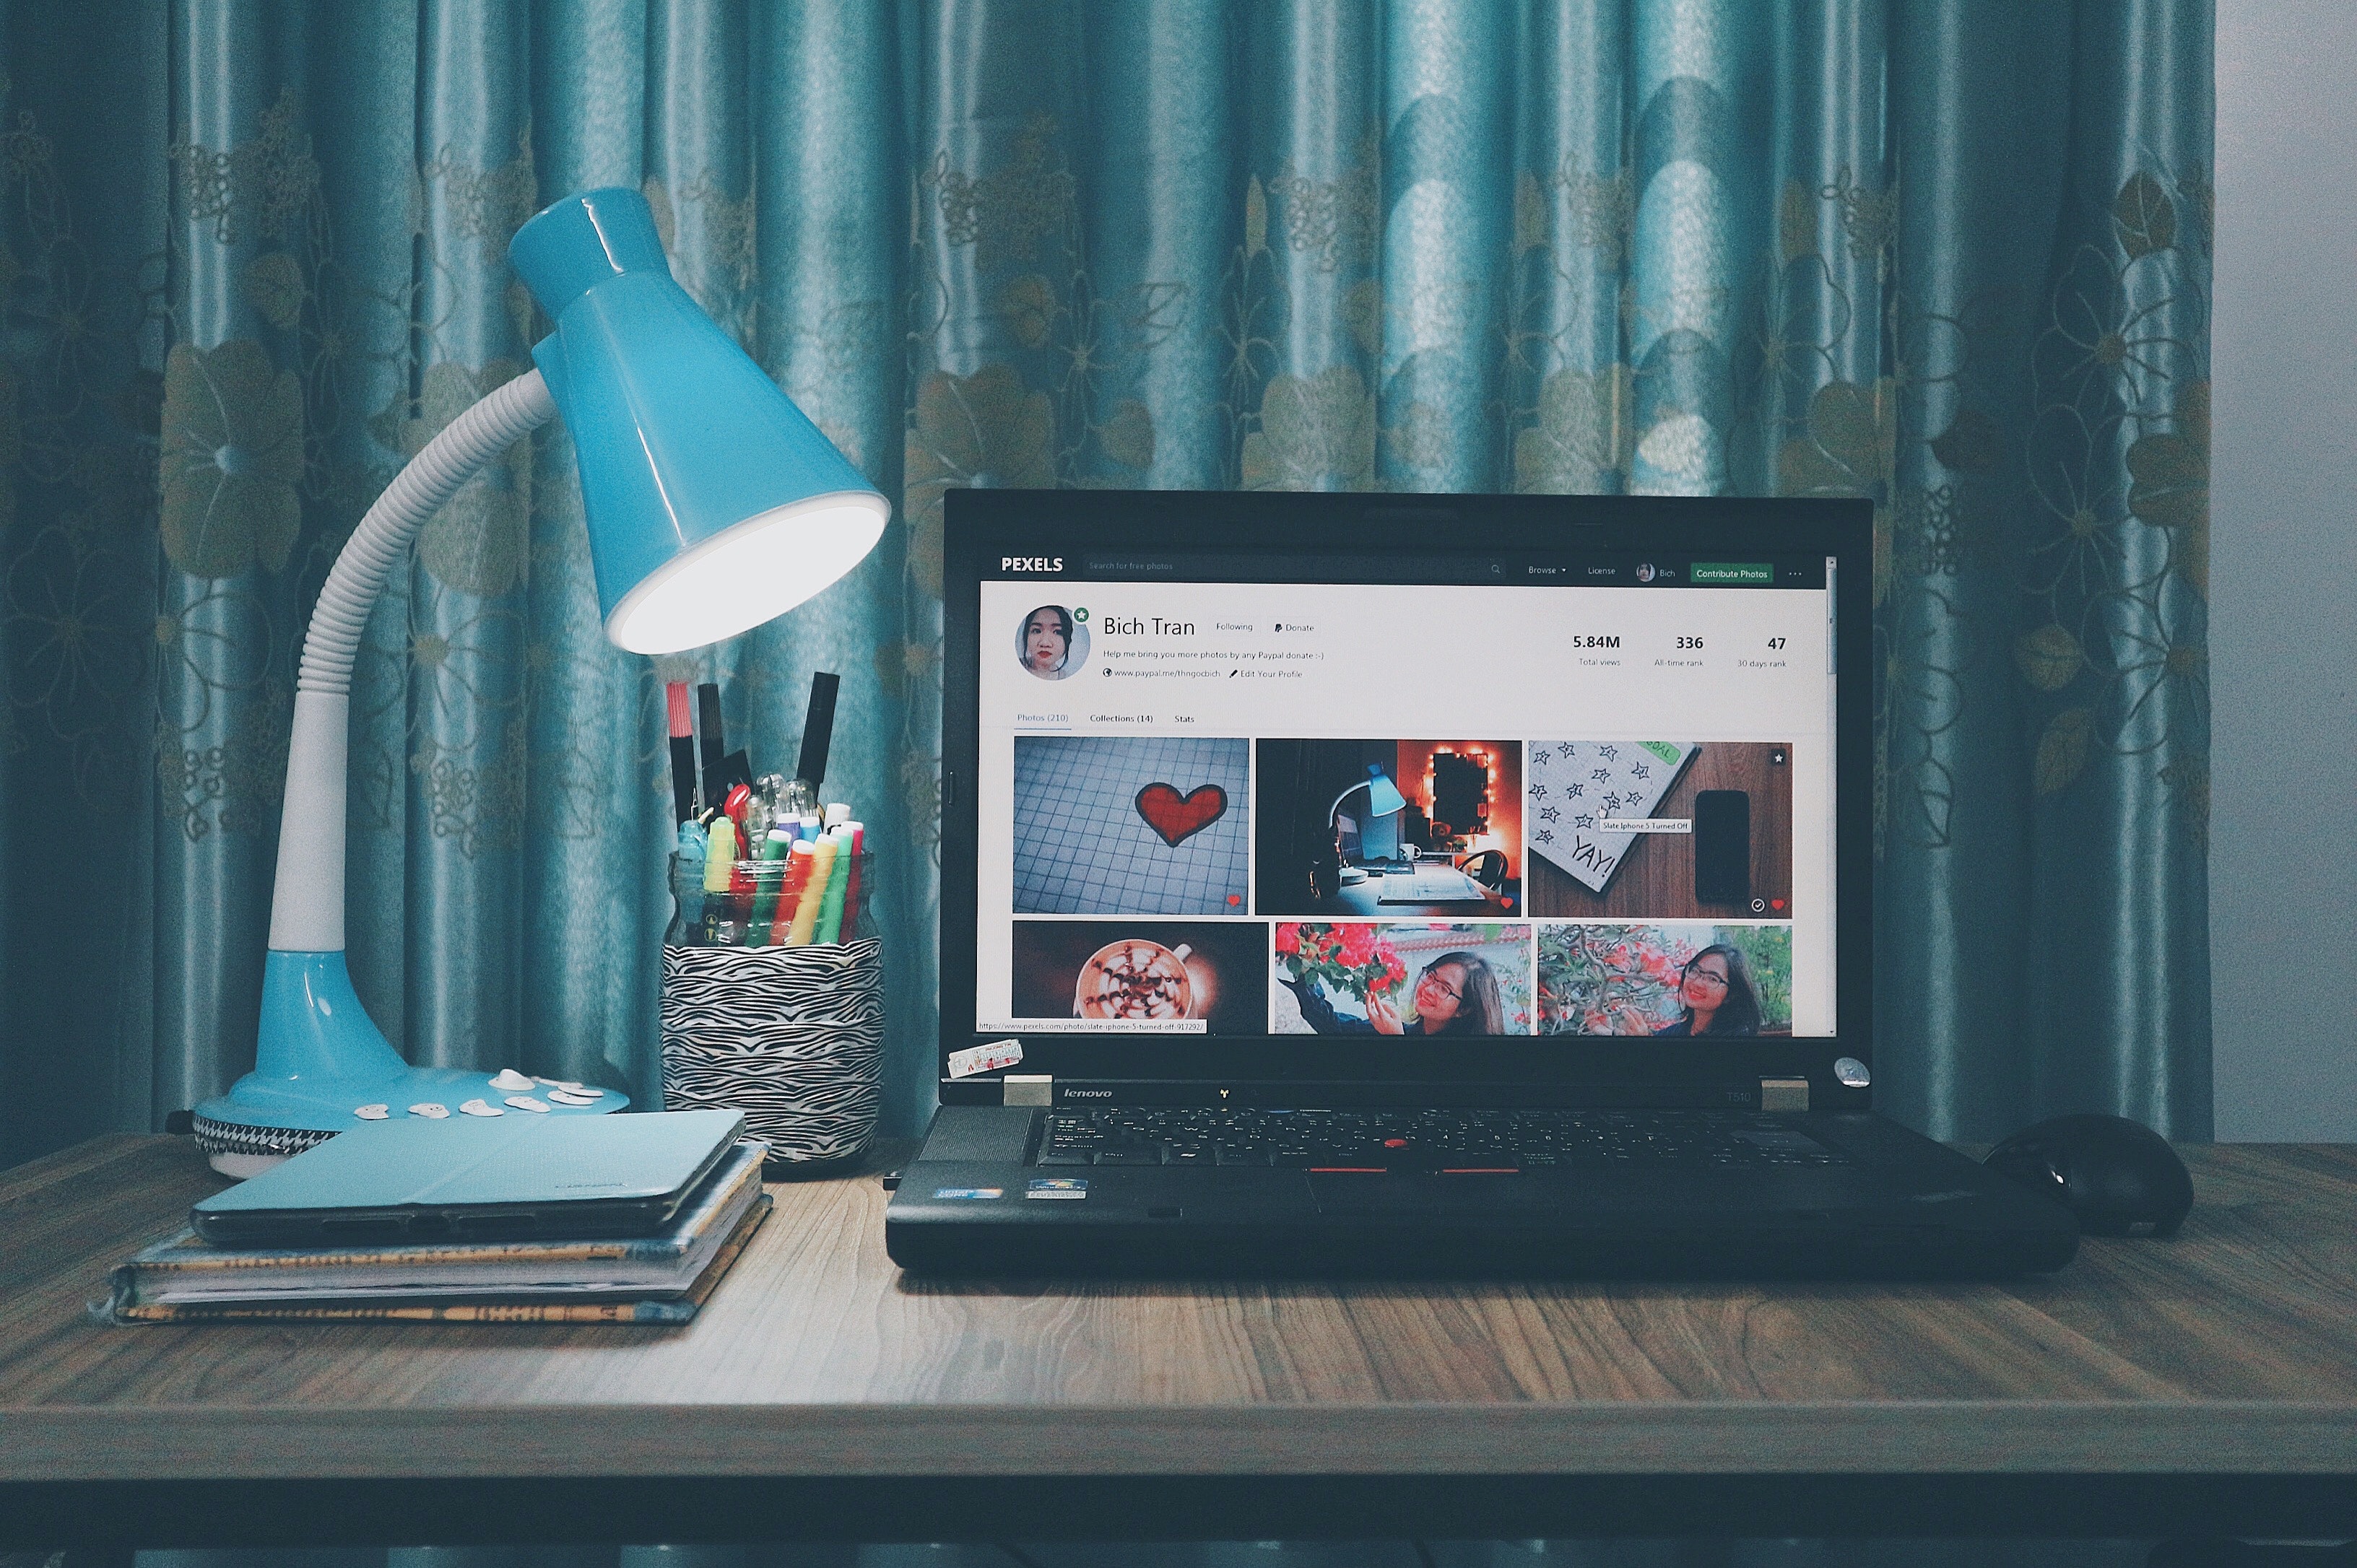
blue, turquoise, room, design, shelf, furniture, interior design, table, picture frame